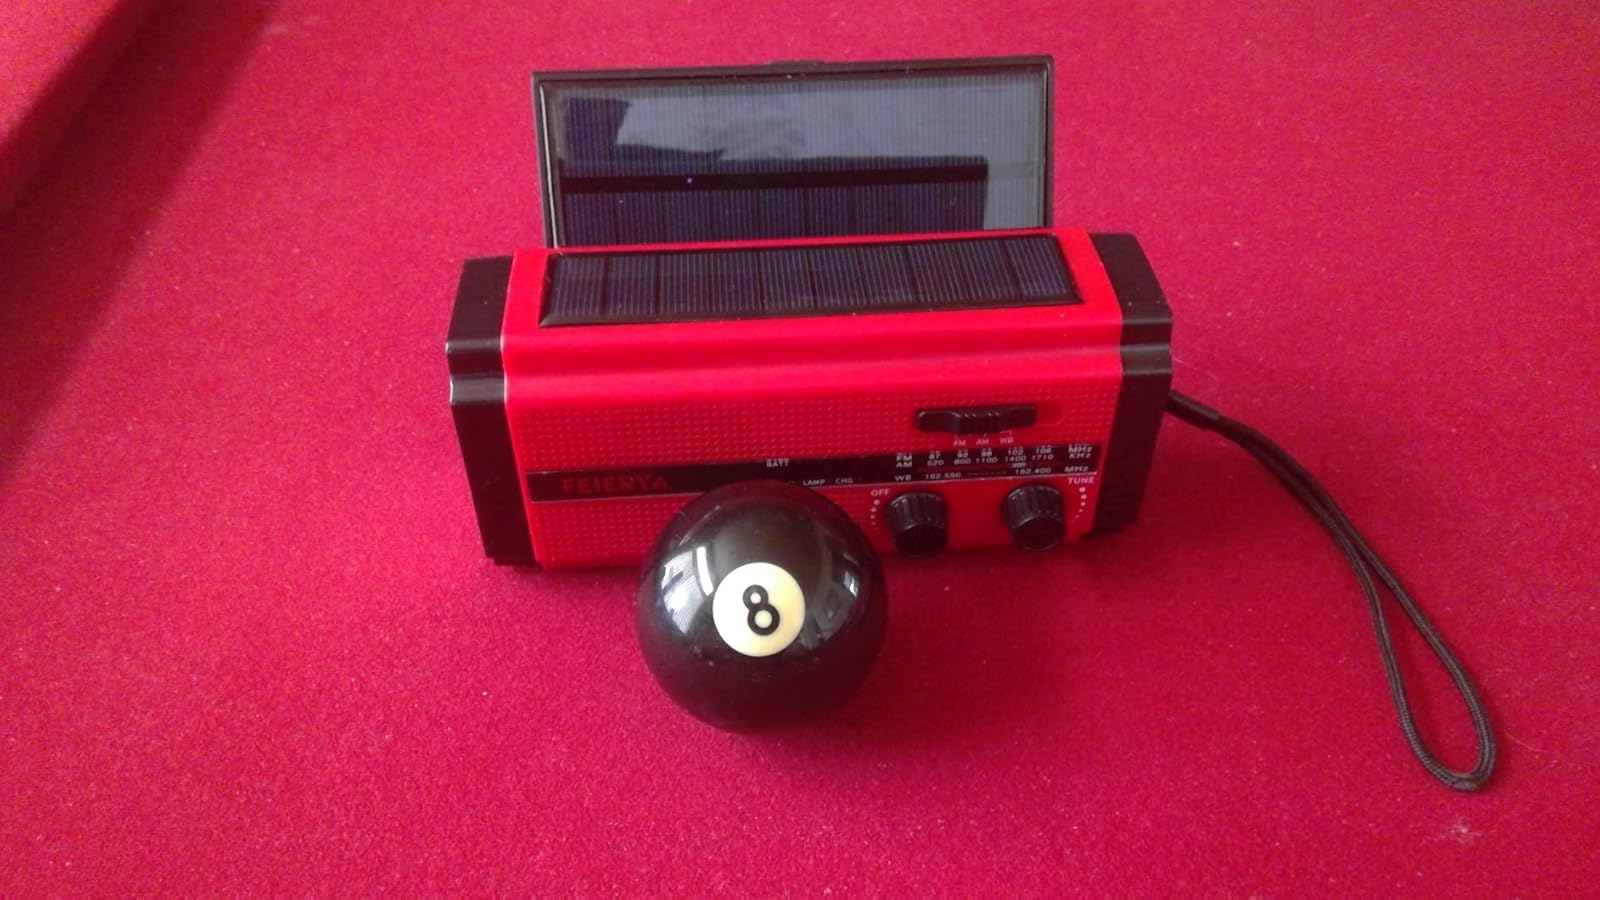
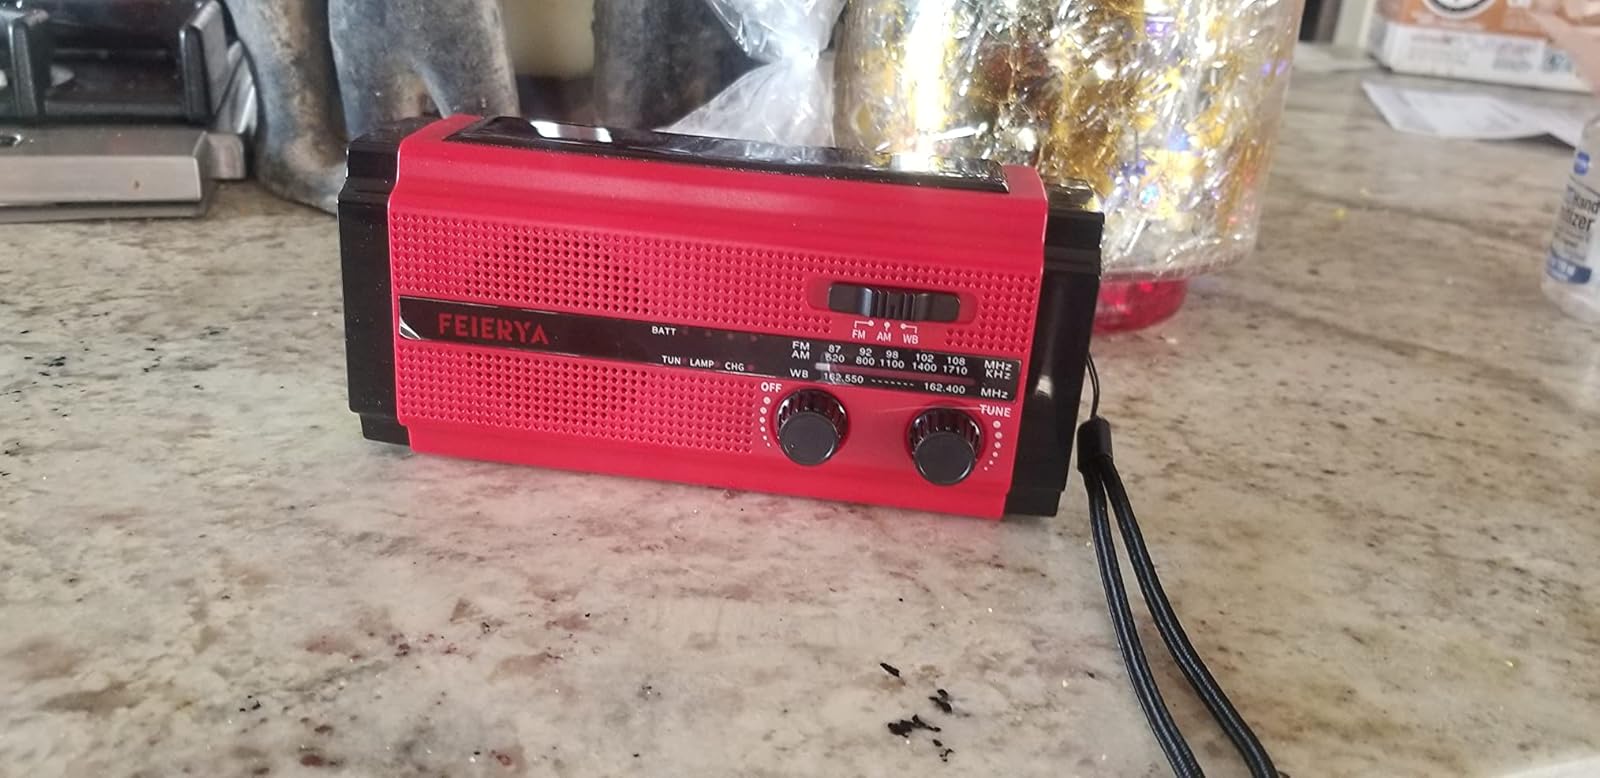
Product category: radio
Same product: yes